Bill Adams (Australian footballer)

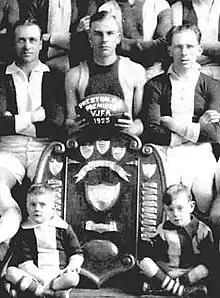

William John Adams (11 December 1900 – 11 August 1973) was an Australian rules footballer who played for Fitzroy and Melbourne in the Victorian Football League (VFL) before becoming coach of South Melbourne. He also went by his nickname of "Bull" during his career.